Arrillaga Musical College

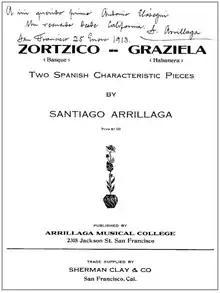
Music by Santiago Arrillaga (1912) published by Arrillaga Musical College

Arrillaga Musical College was a music college in San Francisco. The school was established and directed by pianist Santiago Arrillaga Ansola, a Basque immigrant. After his death it was run by his son Vincent. Fernando Michelena (1858–1921), a Venezuelan born tenor and the father of Vera Michelena and Beatriz Michelena, also served as its president. It was located at 2315 Jackson Street.